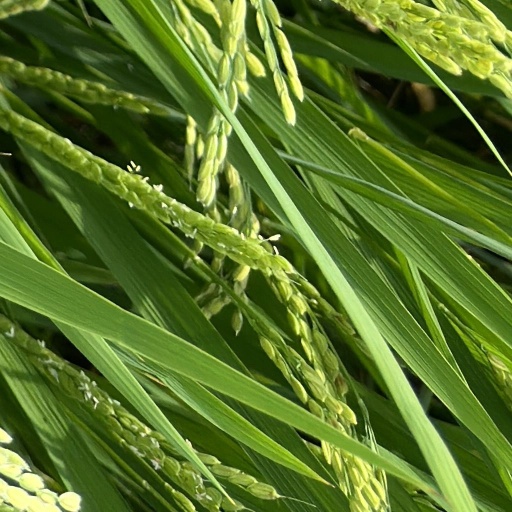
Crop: rice